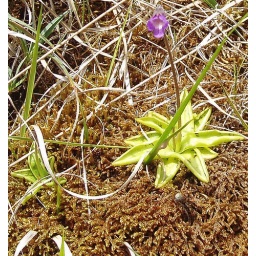
Insect eating plant growing in Sphagnum Bog